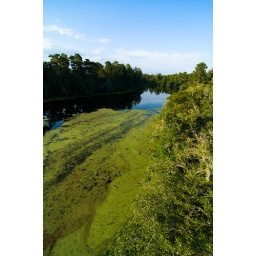
The river here creeps on by slowly allowing a variety of water plans to take root in its sediments.